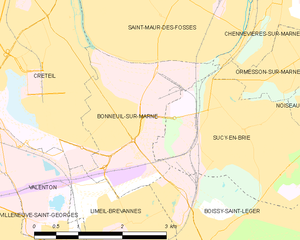
Carte des communes françaises Bonneuil-sur-Marne